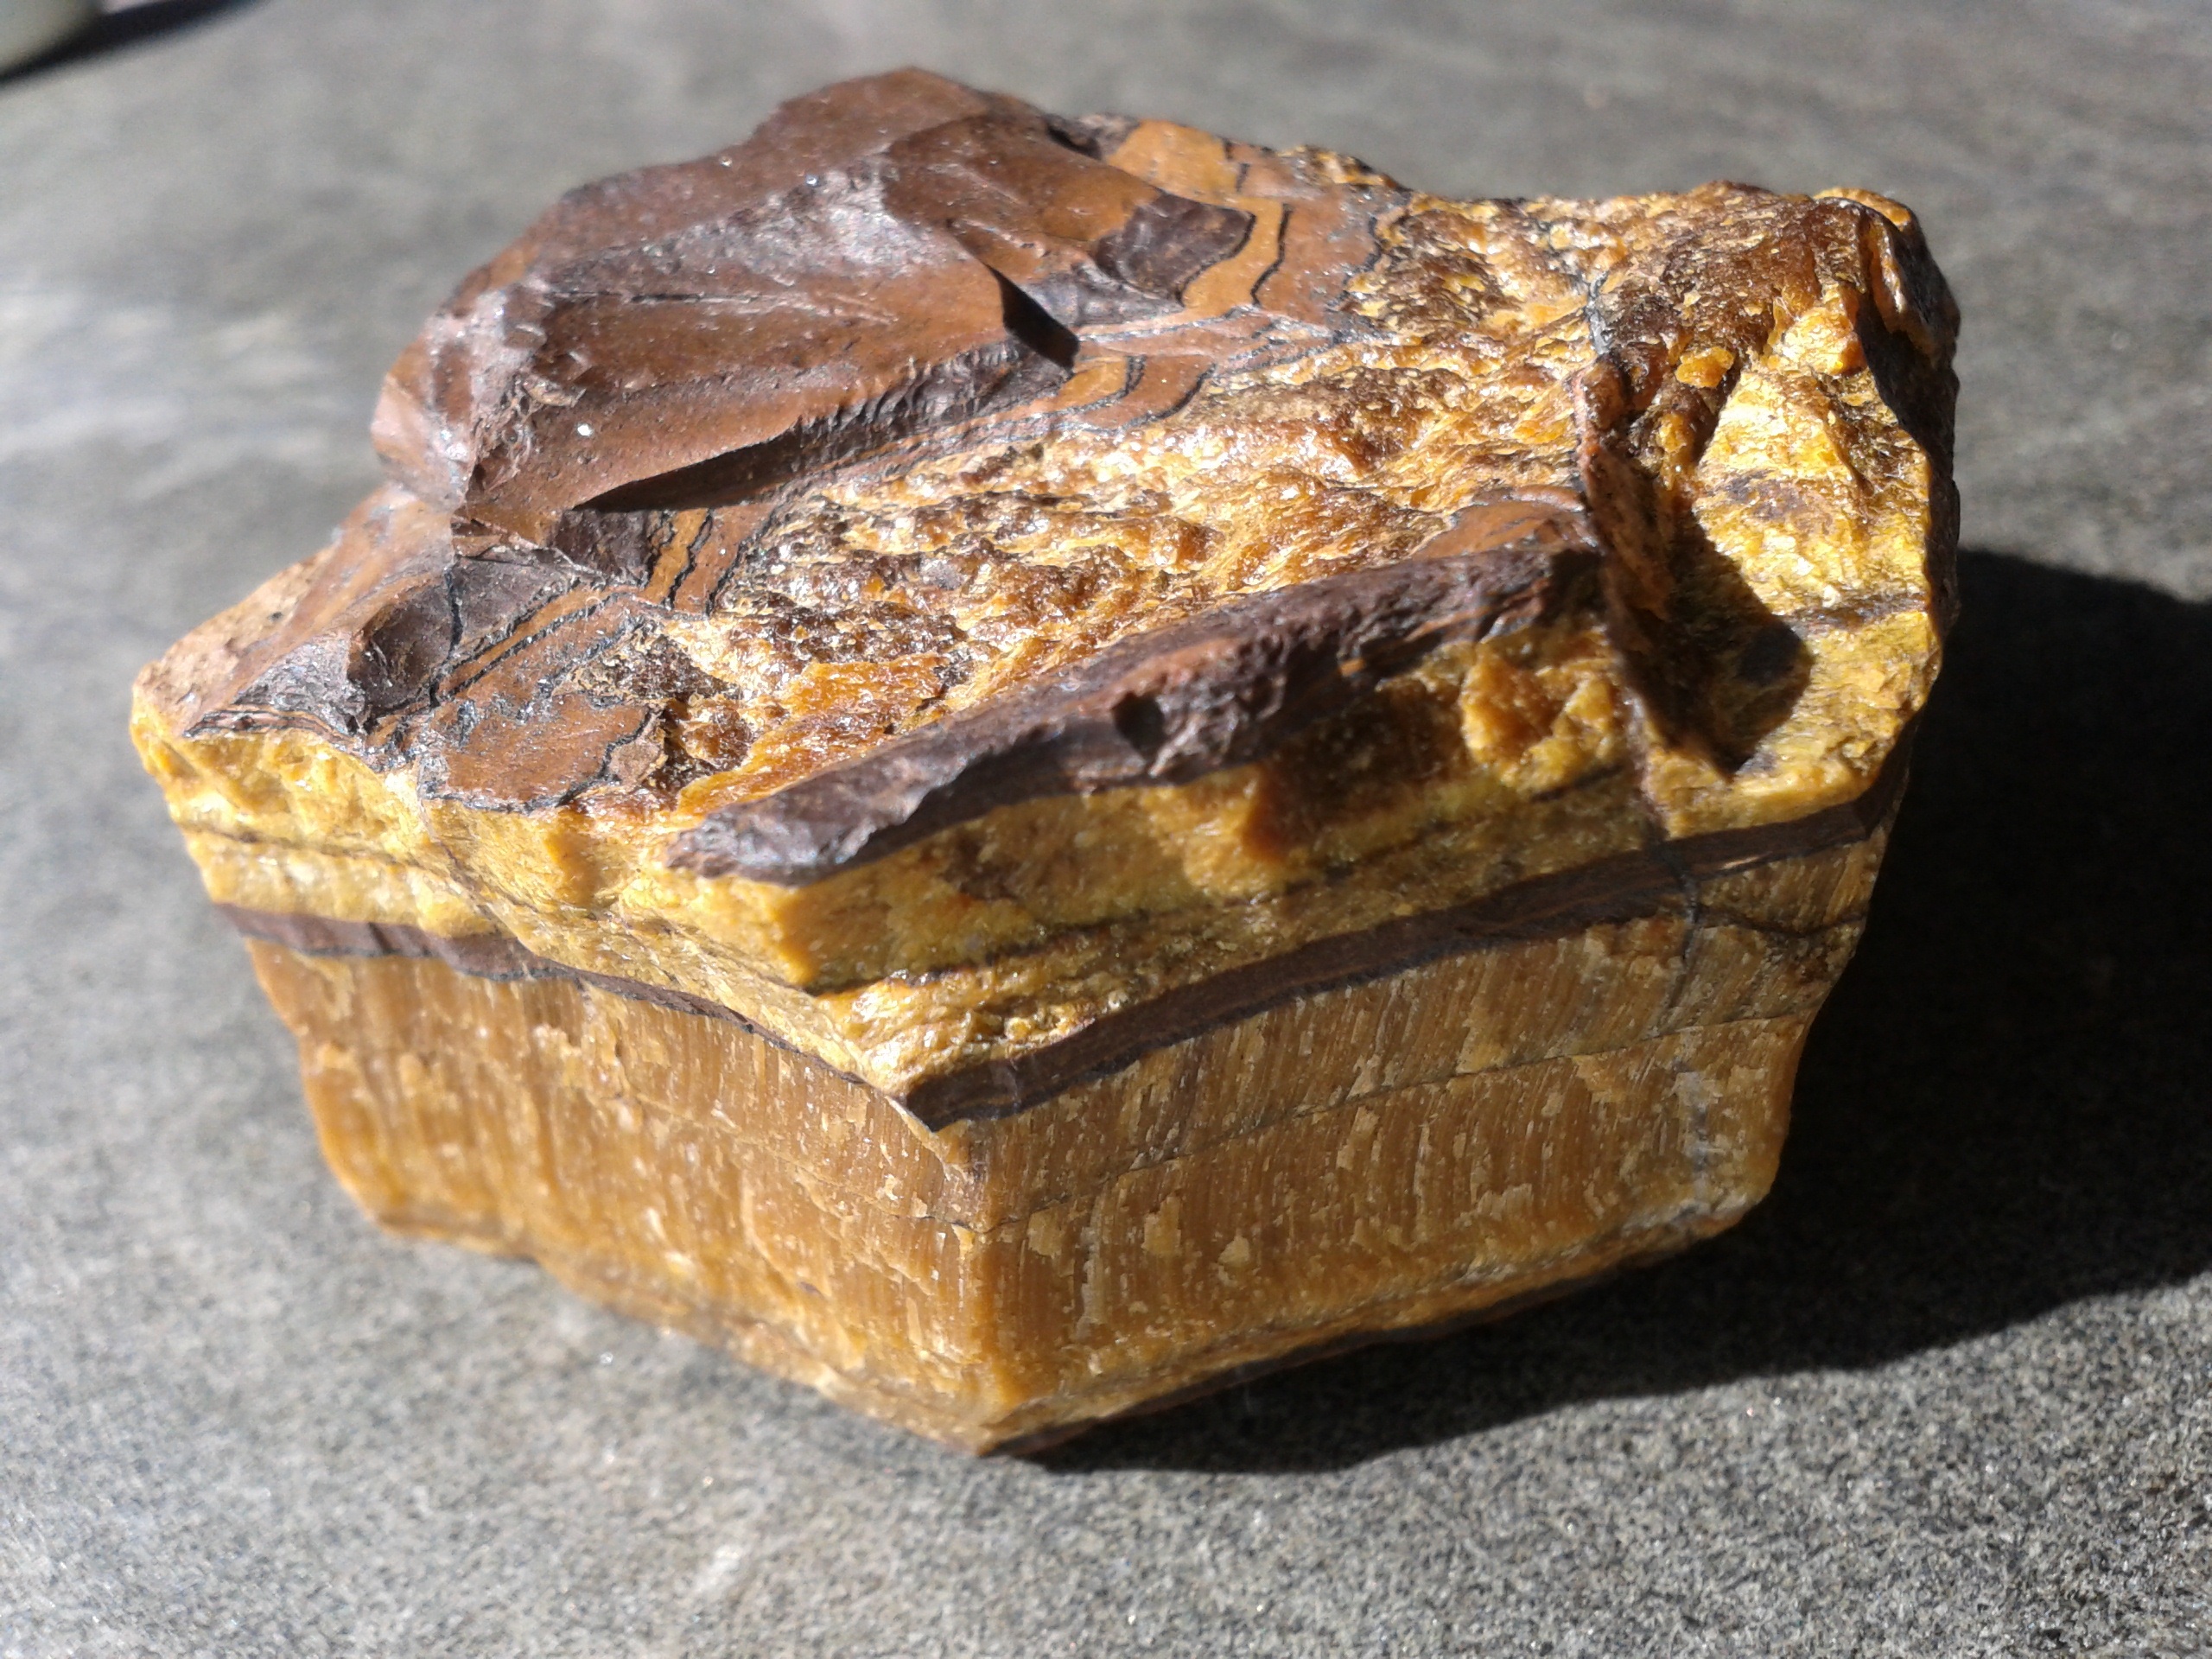
wood, metal, material, geology, pierre, minerals, mineral, hawk eye